Matt Winn

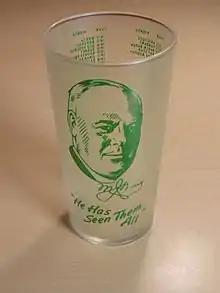
Matt Winn's picture appeared on the official 1949 Kentucky Derby Mint Julep Glass with the caption "He Has Seen Them All." He had seen every derby run, since the first derby in 1875, when he was 14 years old.

Martin J. "Matt" Winn (June 30, 1861 – October 6, 1949) was a prominent personality in American thoroughbred horse racing history and president of Churchill Downs racetrack, home to the Kentucky Derby race that he made famous. In 2017, he was inducted into the National Museum of Racing and Hall of Fame as a Pillar of the Turf.